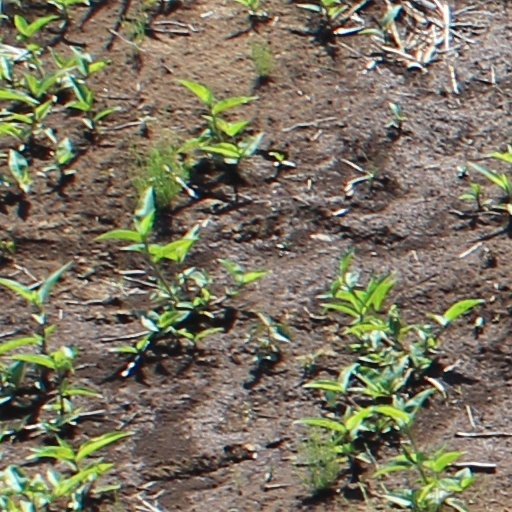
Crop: wheat